The Districts

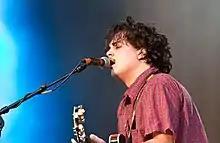
Rob Grote

The Districts are an American rock band originally from Lititz, Pennsylvania. The group formed in 2009 while members Rob Grote, Mark Larson, Connor Jacobus, and Braden Lawrence were all still in high school.